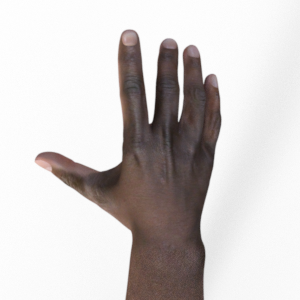
Label: paper